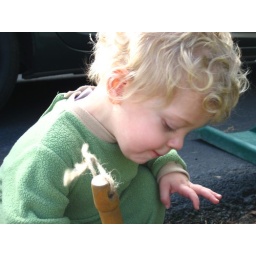
When Grammy and Grandpa moved to their new house in Delaware, Mikey and Danny helped plant the new garden.